Escadron volant

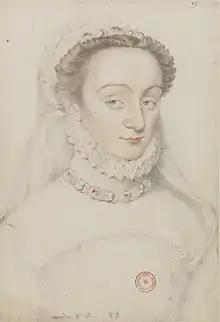
Charlotte de Sauve, a famous member of the Escadron volant.

Escadron volant ("[The] Flying squadron") was a term used in the propaganda against the queen-regent of France, Catherine de' Medici. It was a part of the Black Legend around Catherine de' Medici, alongside her alleged use of poison, witchcraft and political conspiracies.